Semtex

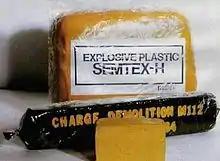
Samples of semtex and other plastic explosives

Semtex is a general-purpose plastic explosive containing RDX and PETN. It is used in commercial blasting, demolition, and in certain military applications.